Cocos (Keeling) Islands

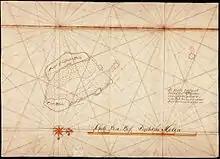
Historic compass chart of the Cocos islands

The archipelago was discovered in 1609 by Captain William Keeling of the East India Company, on a return voyage from the East Indies. North Keeling was sketched by Ekeberg, a Swedish captain, in 1749, showing the presence of coconut palms. It also appears on a 1789 chart produced by British hydrographer Alexander Dalrymple.